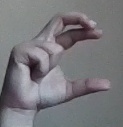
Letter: thal